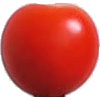
Label: Tomato Cherry Red 1